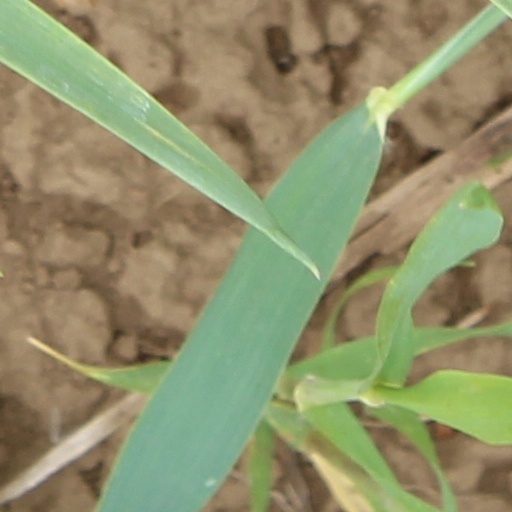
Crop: wheat